The Adventures of Wild Bill Hickok

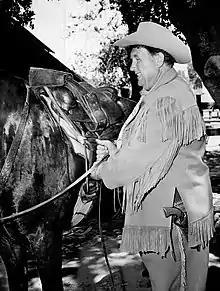
Andy Devine as Jingles

The Adventures of Wild Bill Hickok is an American Western television series that ran for eight seasons from April 15, 1951, through September 24, 1958. The Screen Gems series began in syndication, but ran on CBS from June 5, 1955, through 1958, and, at the same time, on ABC from 1957 through 1958. The Kellogg's cereal company was the show's national sponsor. The series was also exported to Australia during the late 1950s.